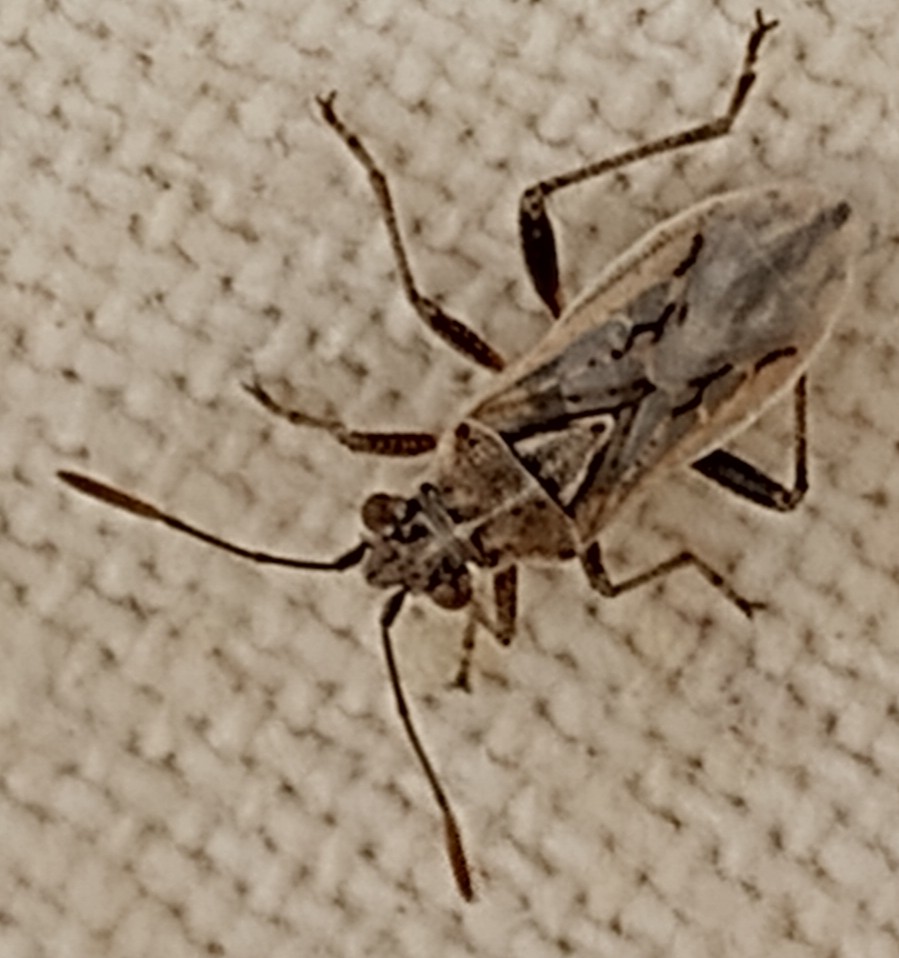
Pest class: occasional_pest